My Love Mix-Up!

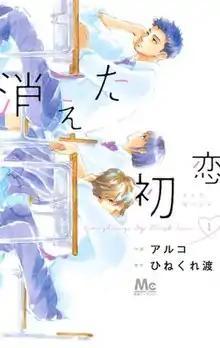
Cover of the first volume

is a Japanese manga series written by Wataru Hinekure and illustrated by Aruko. It was serialized in "Bessatsu Margaret" from June 2019 to June 2022. A spin-off, titled "Kieta Hatsukoi: Shōgekijō", was serialized from July to September 2021. A Japanese live action television drama adaptation aired from October to December 2021 and a Thai television drama adaptation premiered in June 2024.